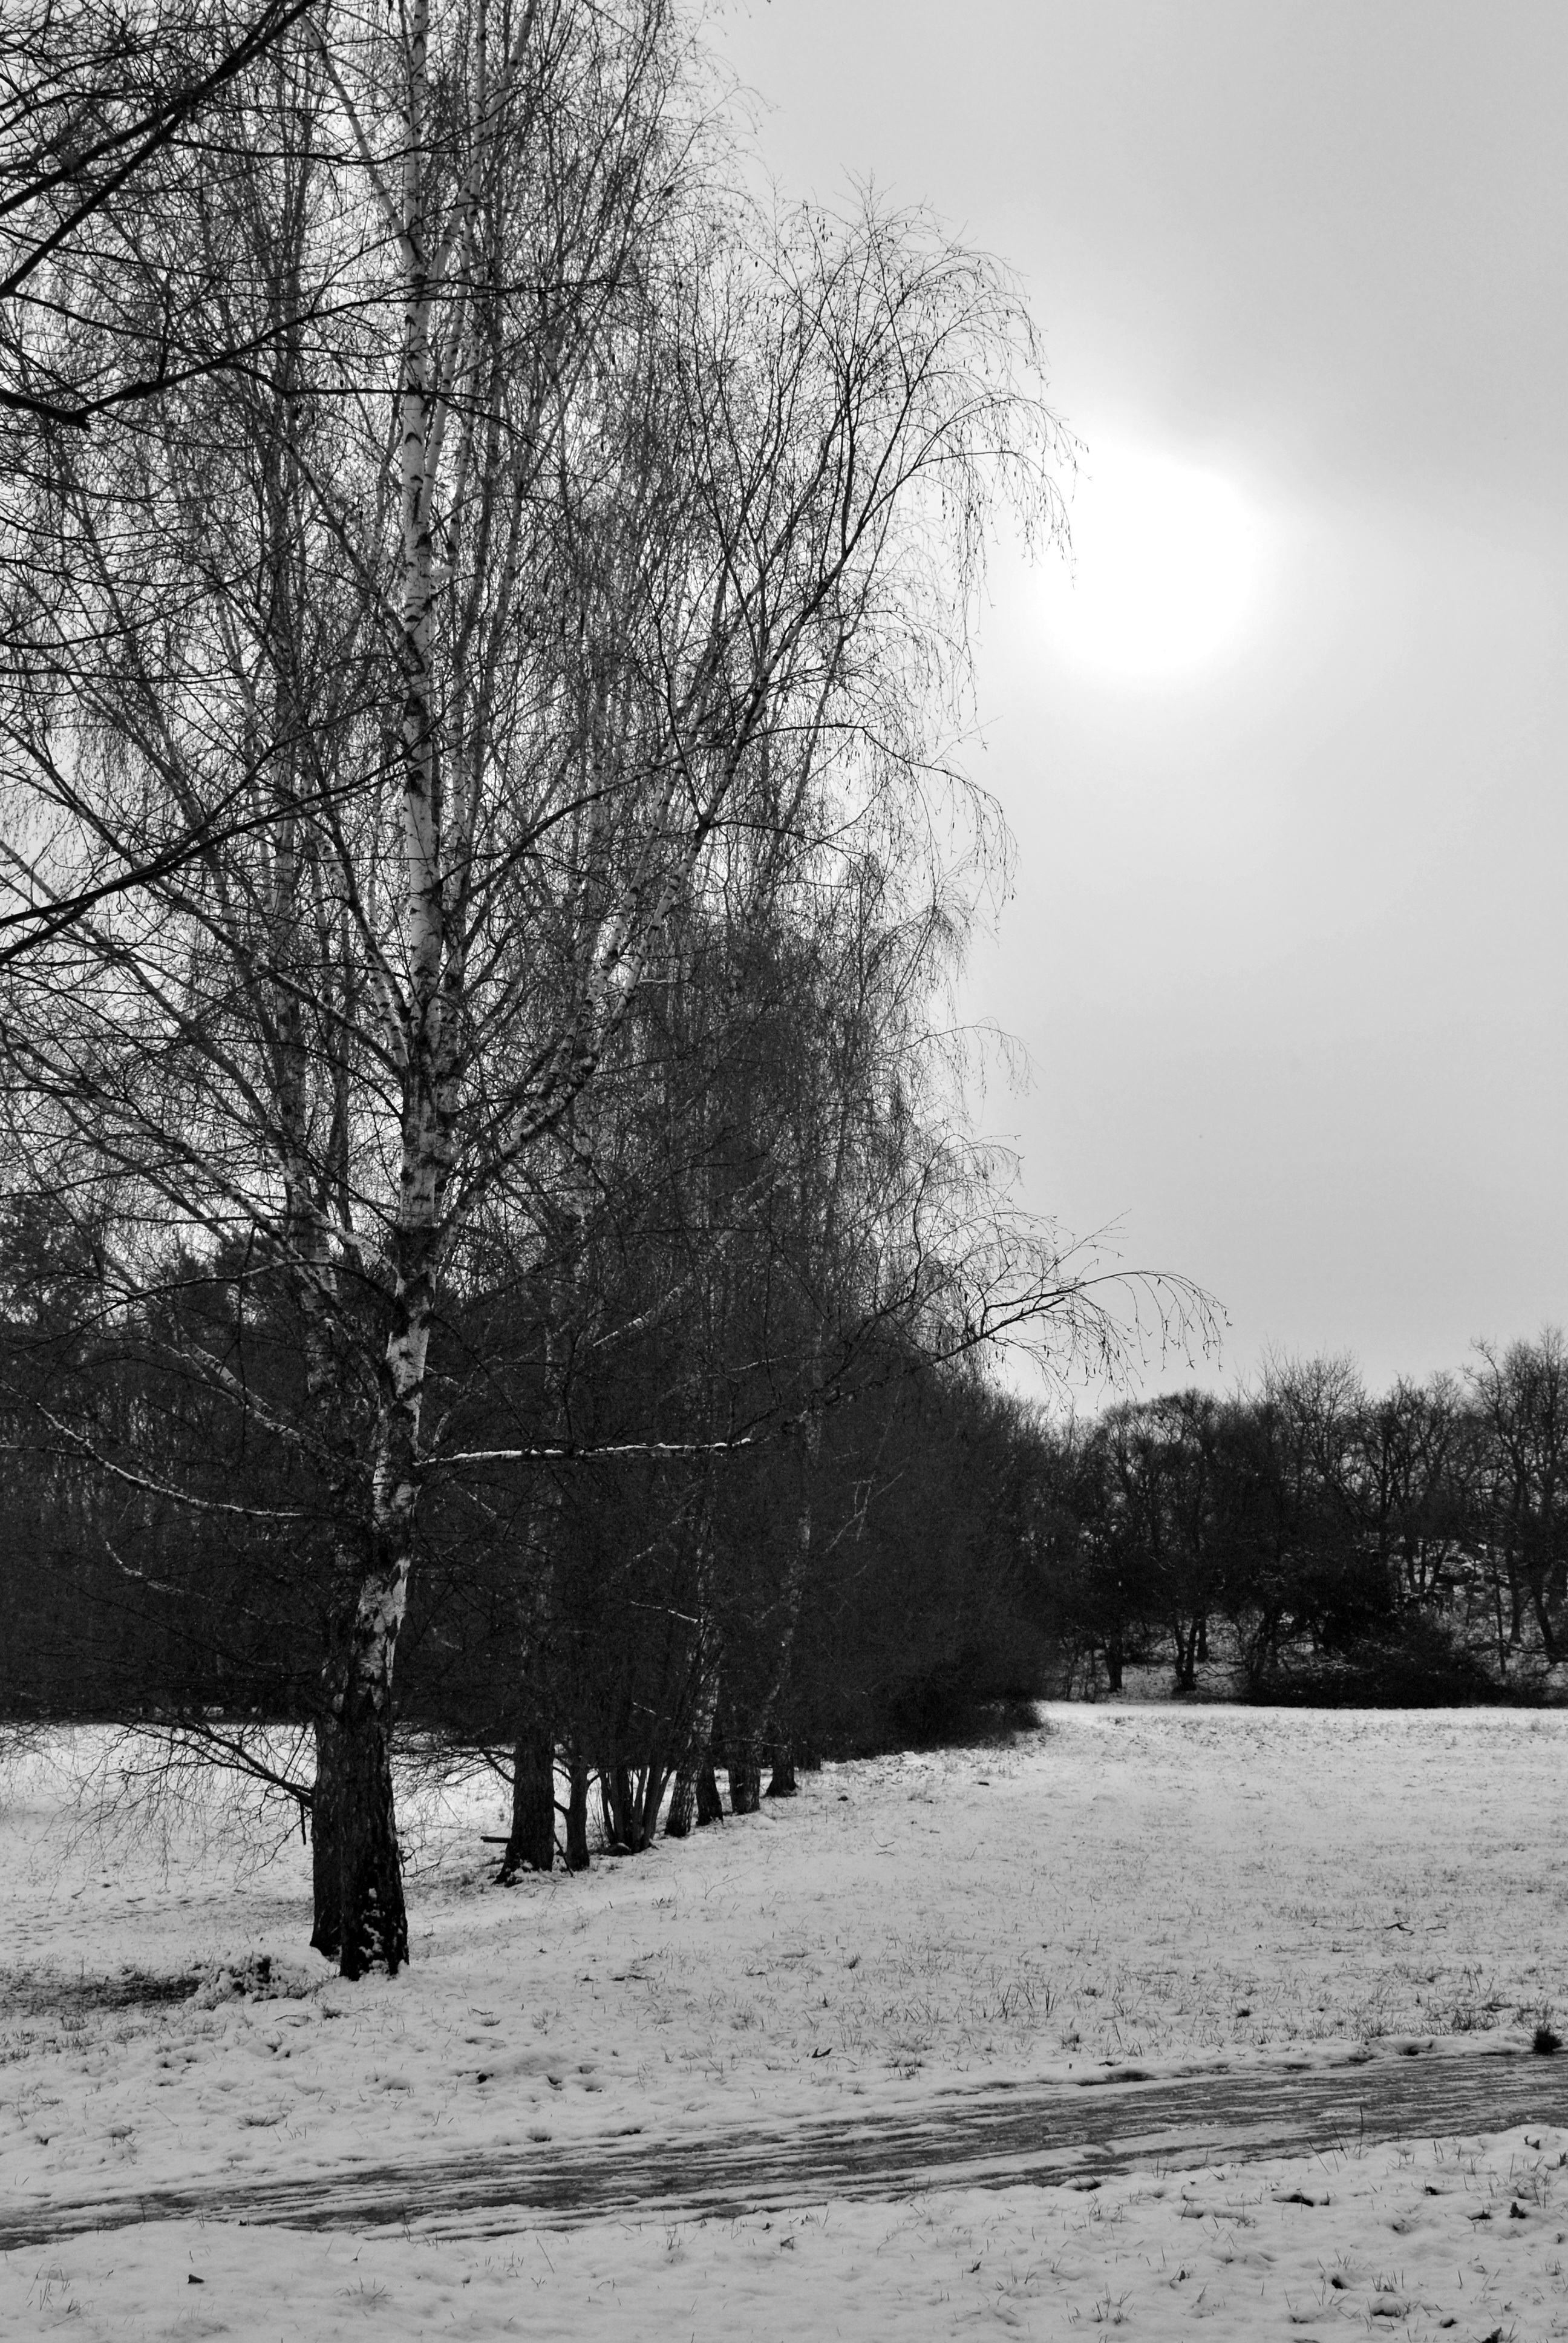
landscape, tree, nature, grass, branch, snow, winter, black and white, plant, white, sunlight, morning, frost, weather, monochrome, season, trees, freezing, rural area, monochrome photography, atmospheric phenomenon, woody plant